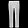
Label: Trouser